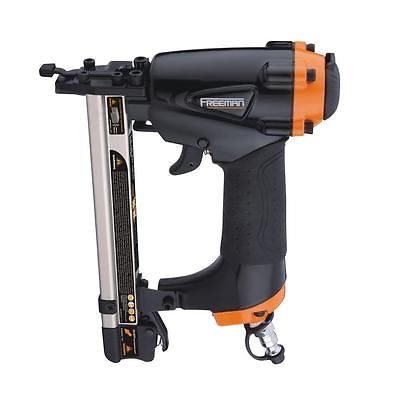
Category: stapler